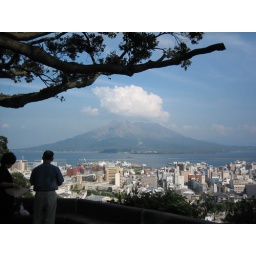
With the pine tree in the foreground. The mountain is always venting some steam.